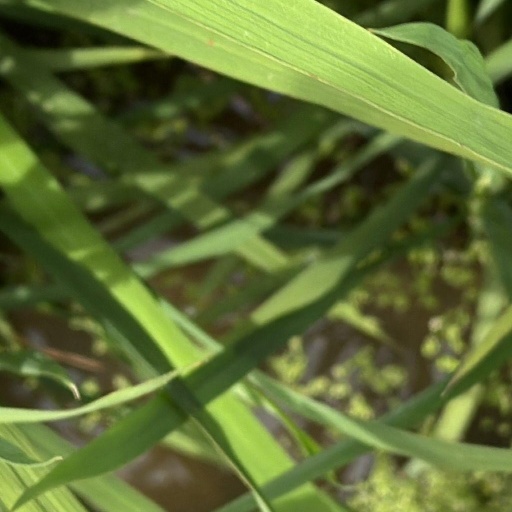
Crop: rice